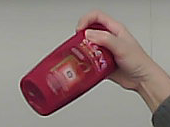
Product: loreal_shampoo